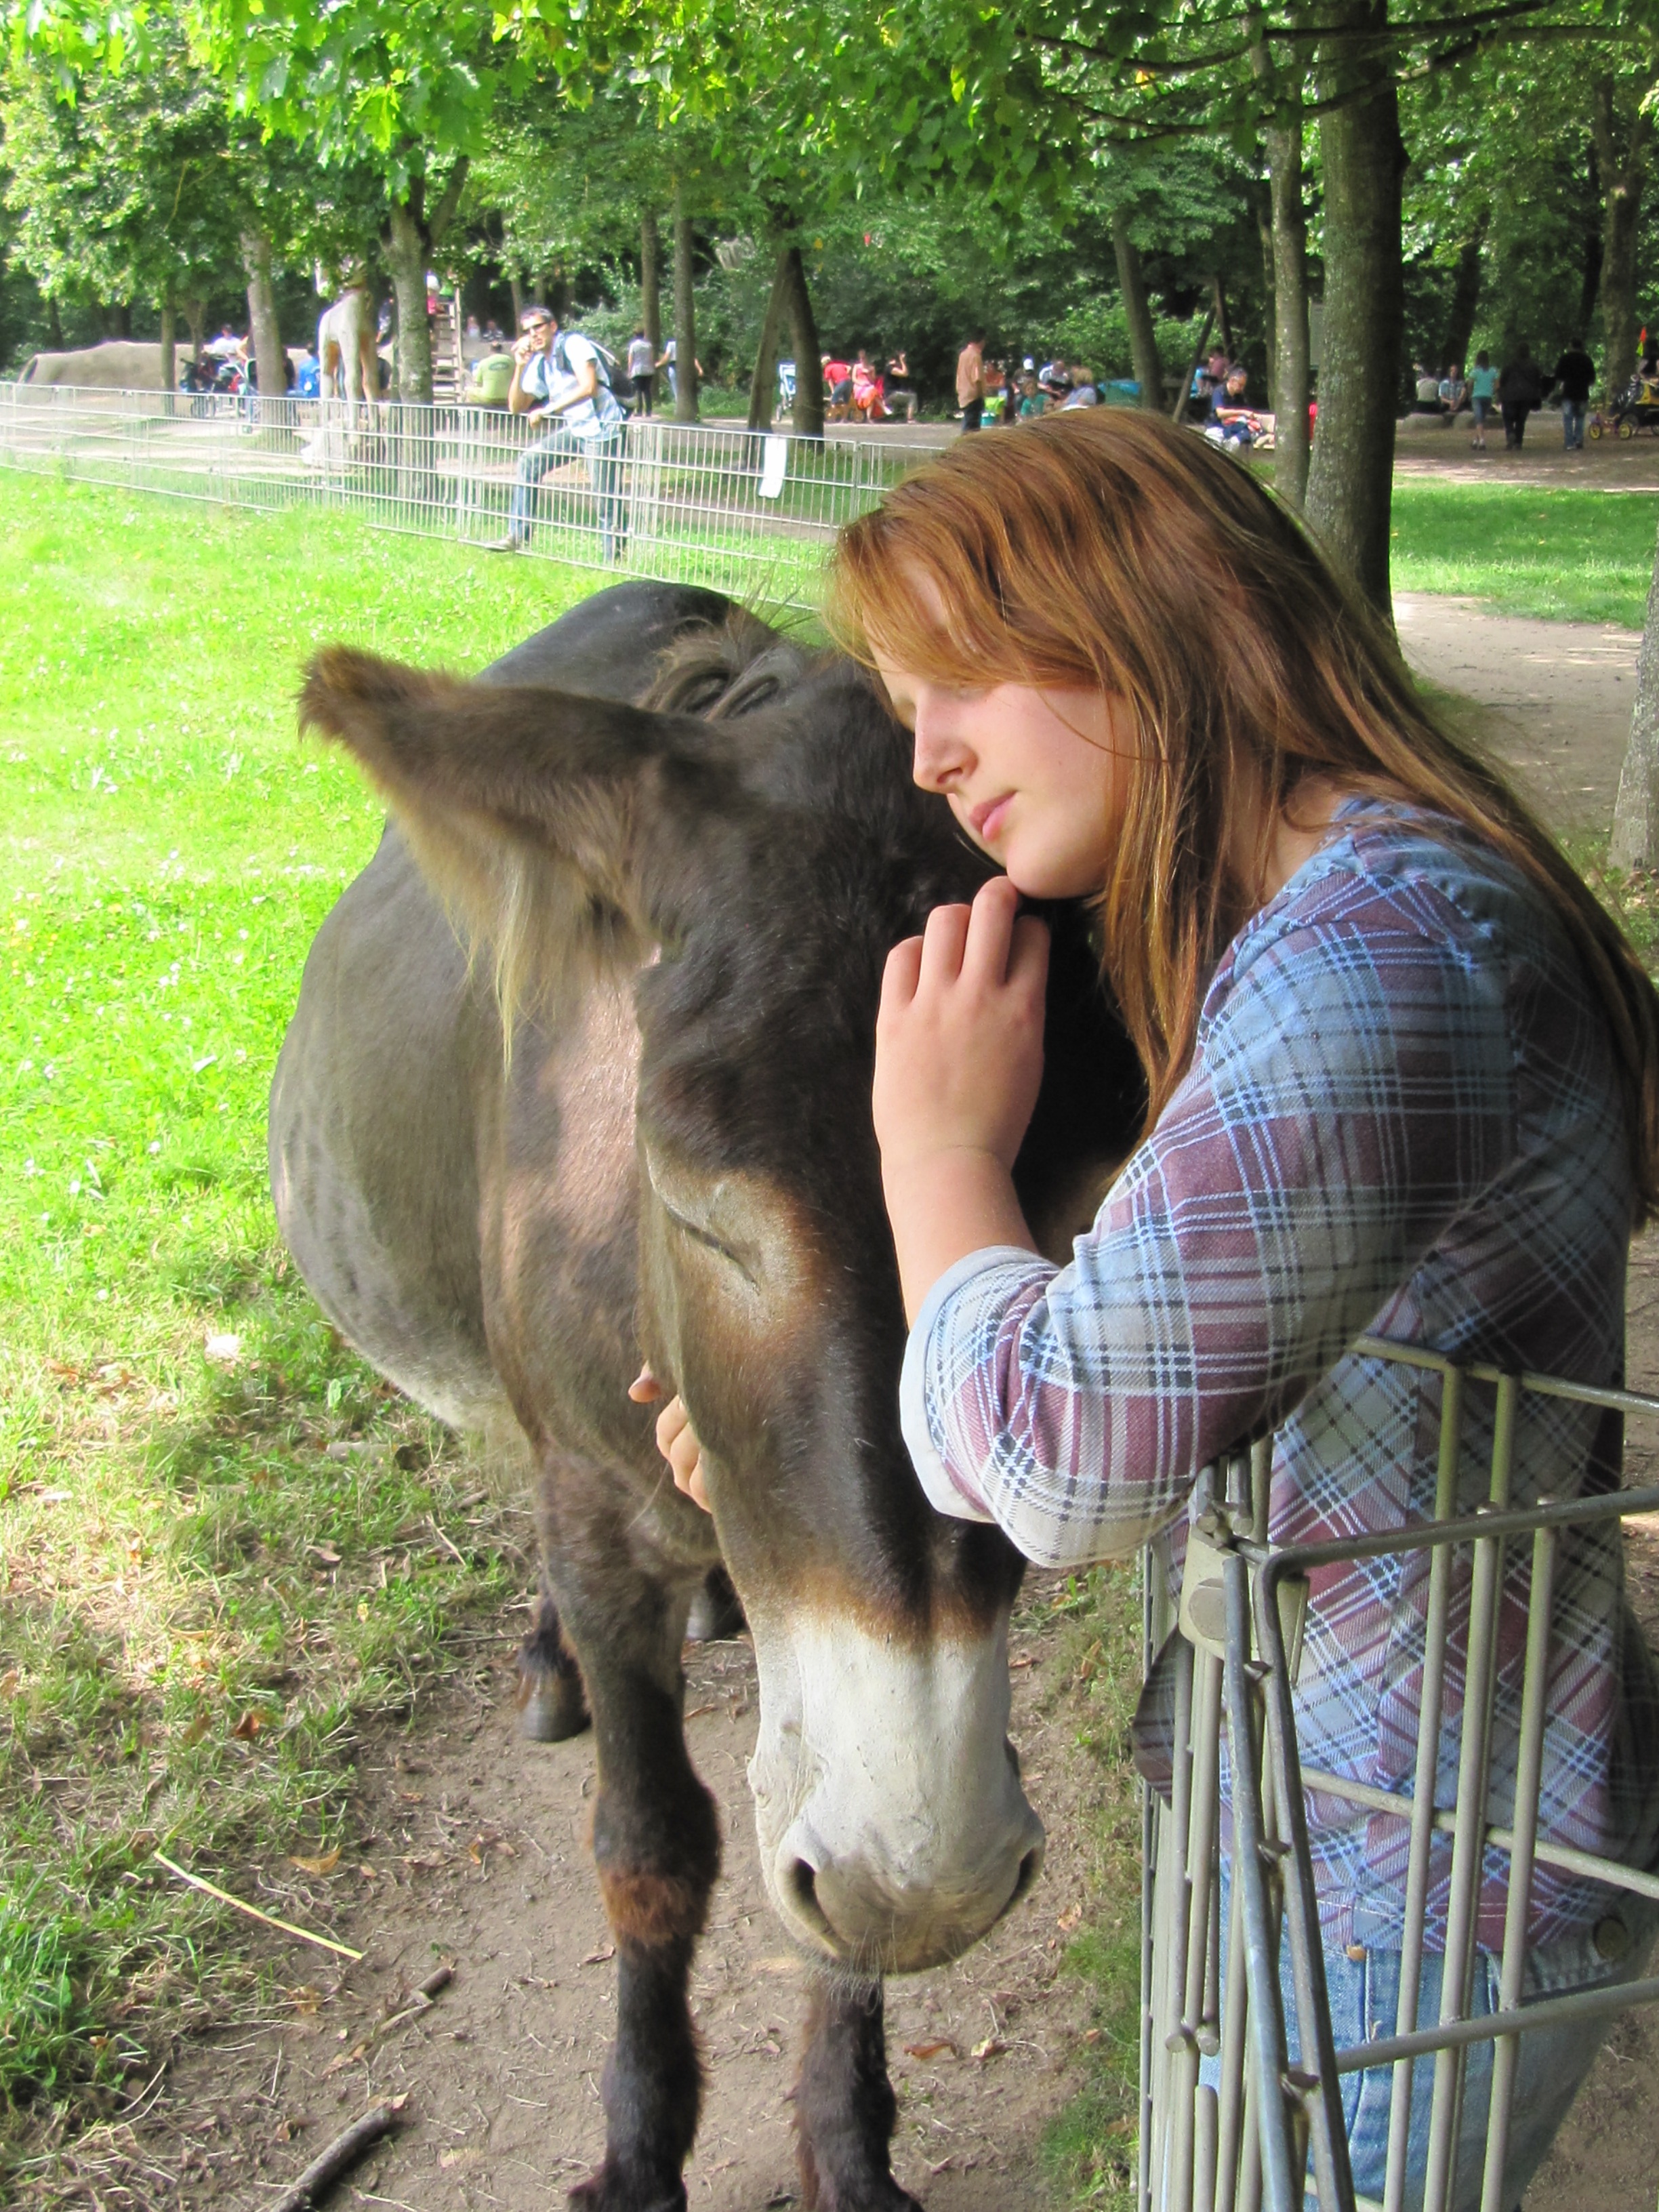
farm, horse, mammal, stallion, friendship, sanfrancisco, mare, domestic animals, pack animal, cattle like mammal, horse like mammal, poitouesel